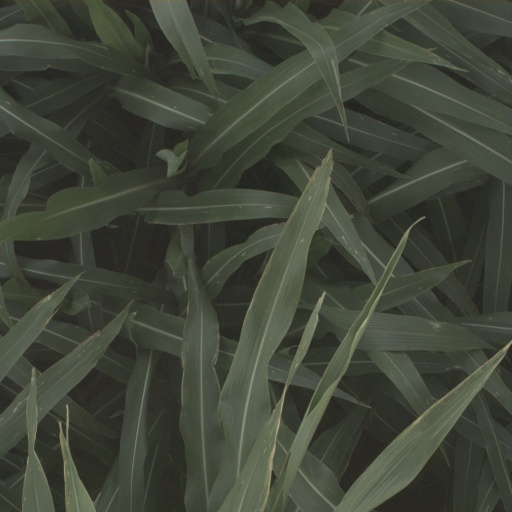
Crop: sorghum